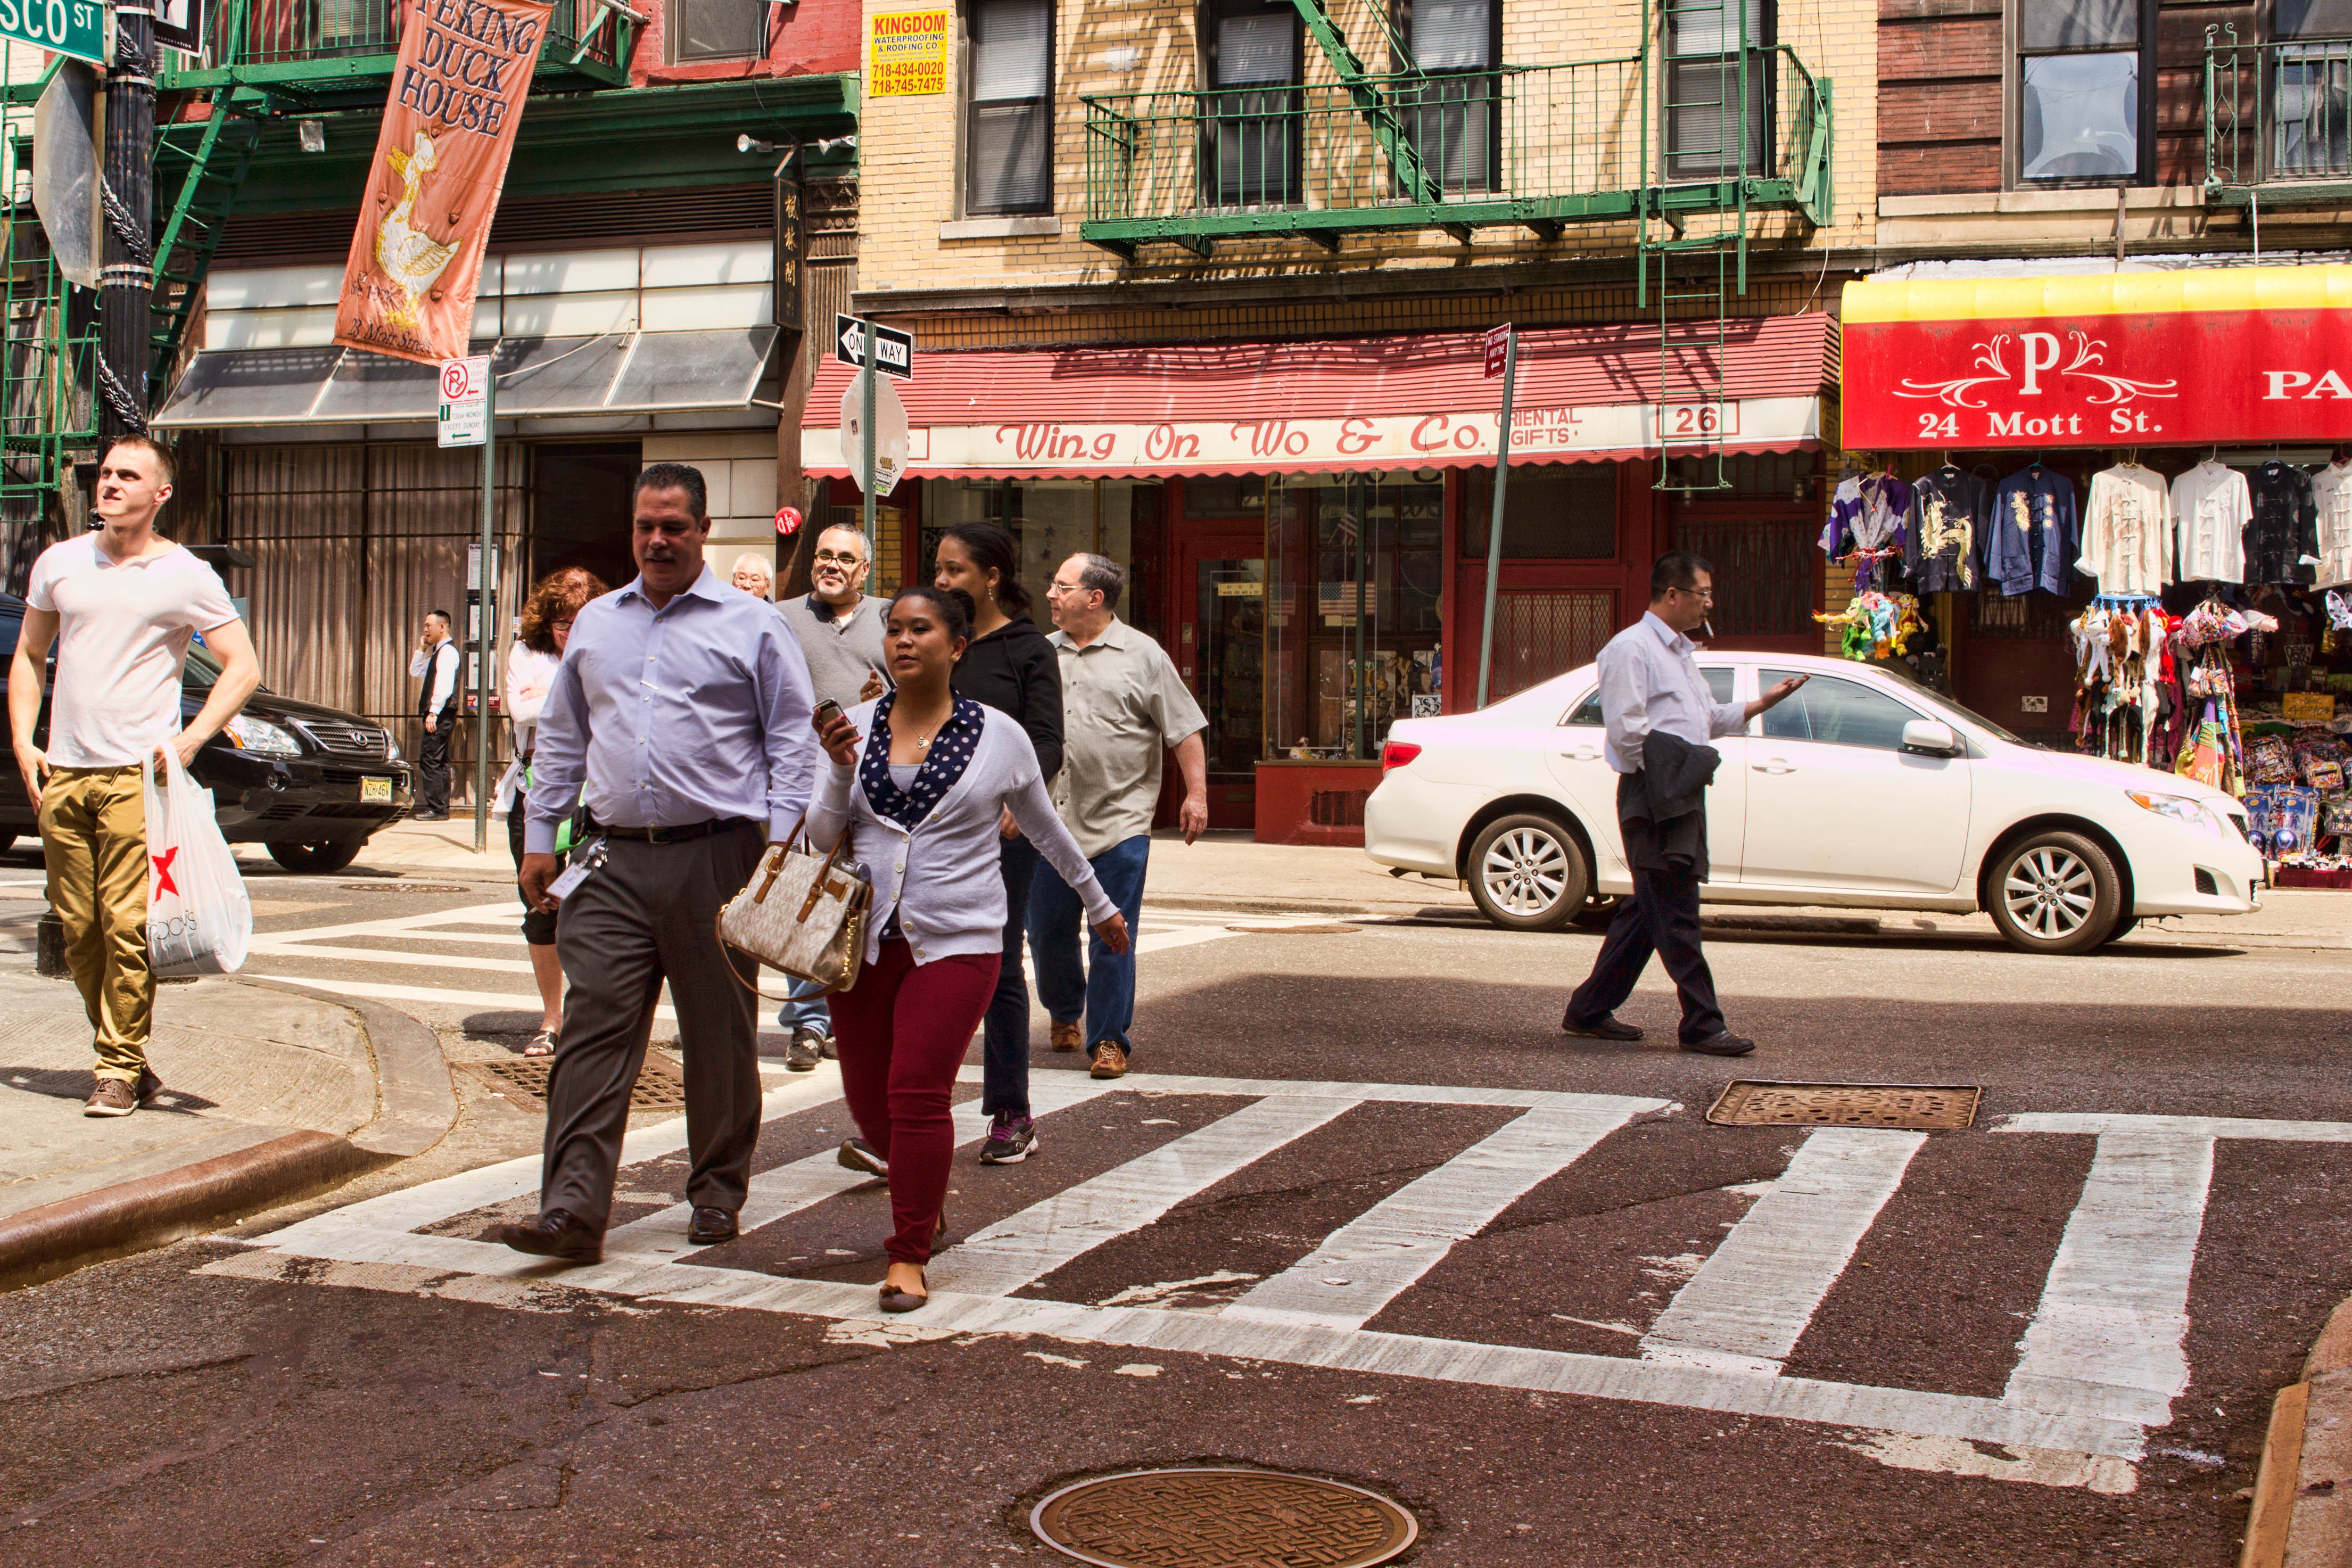
pedestrian, road, street, city, manhattan, crowd, streetphotography, newyork, infrastructure, pedestrian crossing, urban area